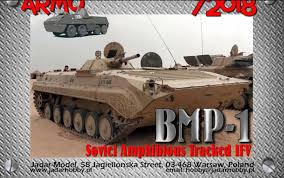
Label: BMP-1